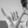
ASL letter: Y